The Silver Pony

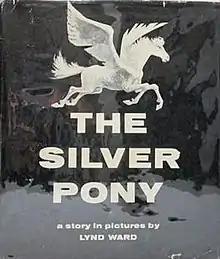
First edition cover

The Silver Pony: A Story in Pictures is an illustrated children's book by American artist Lynd Ward, published in 1973.